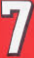
Number: 7